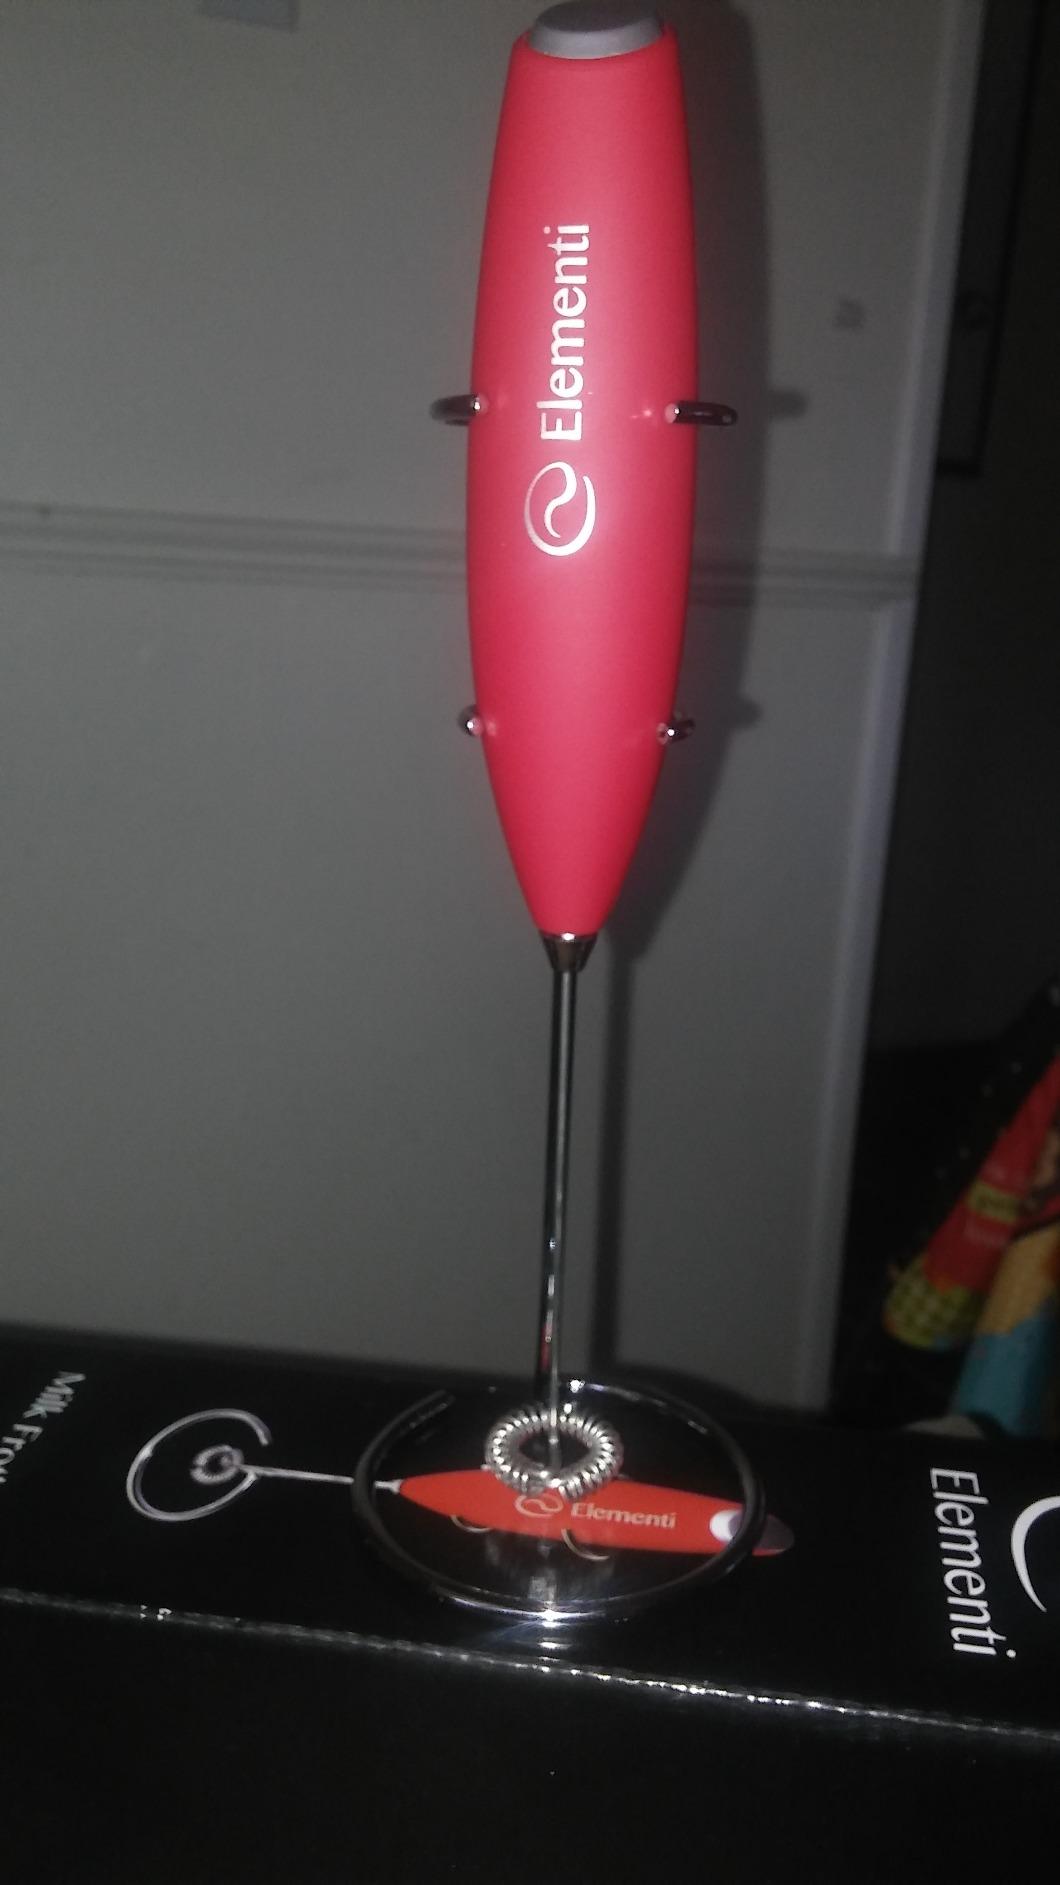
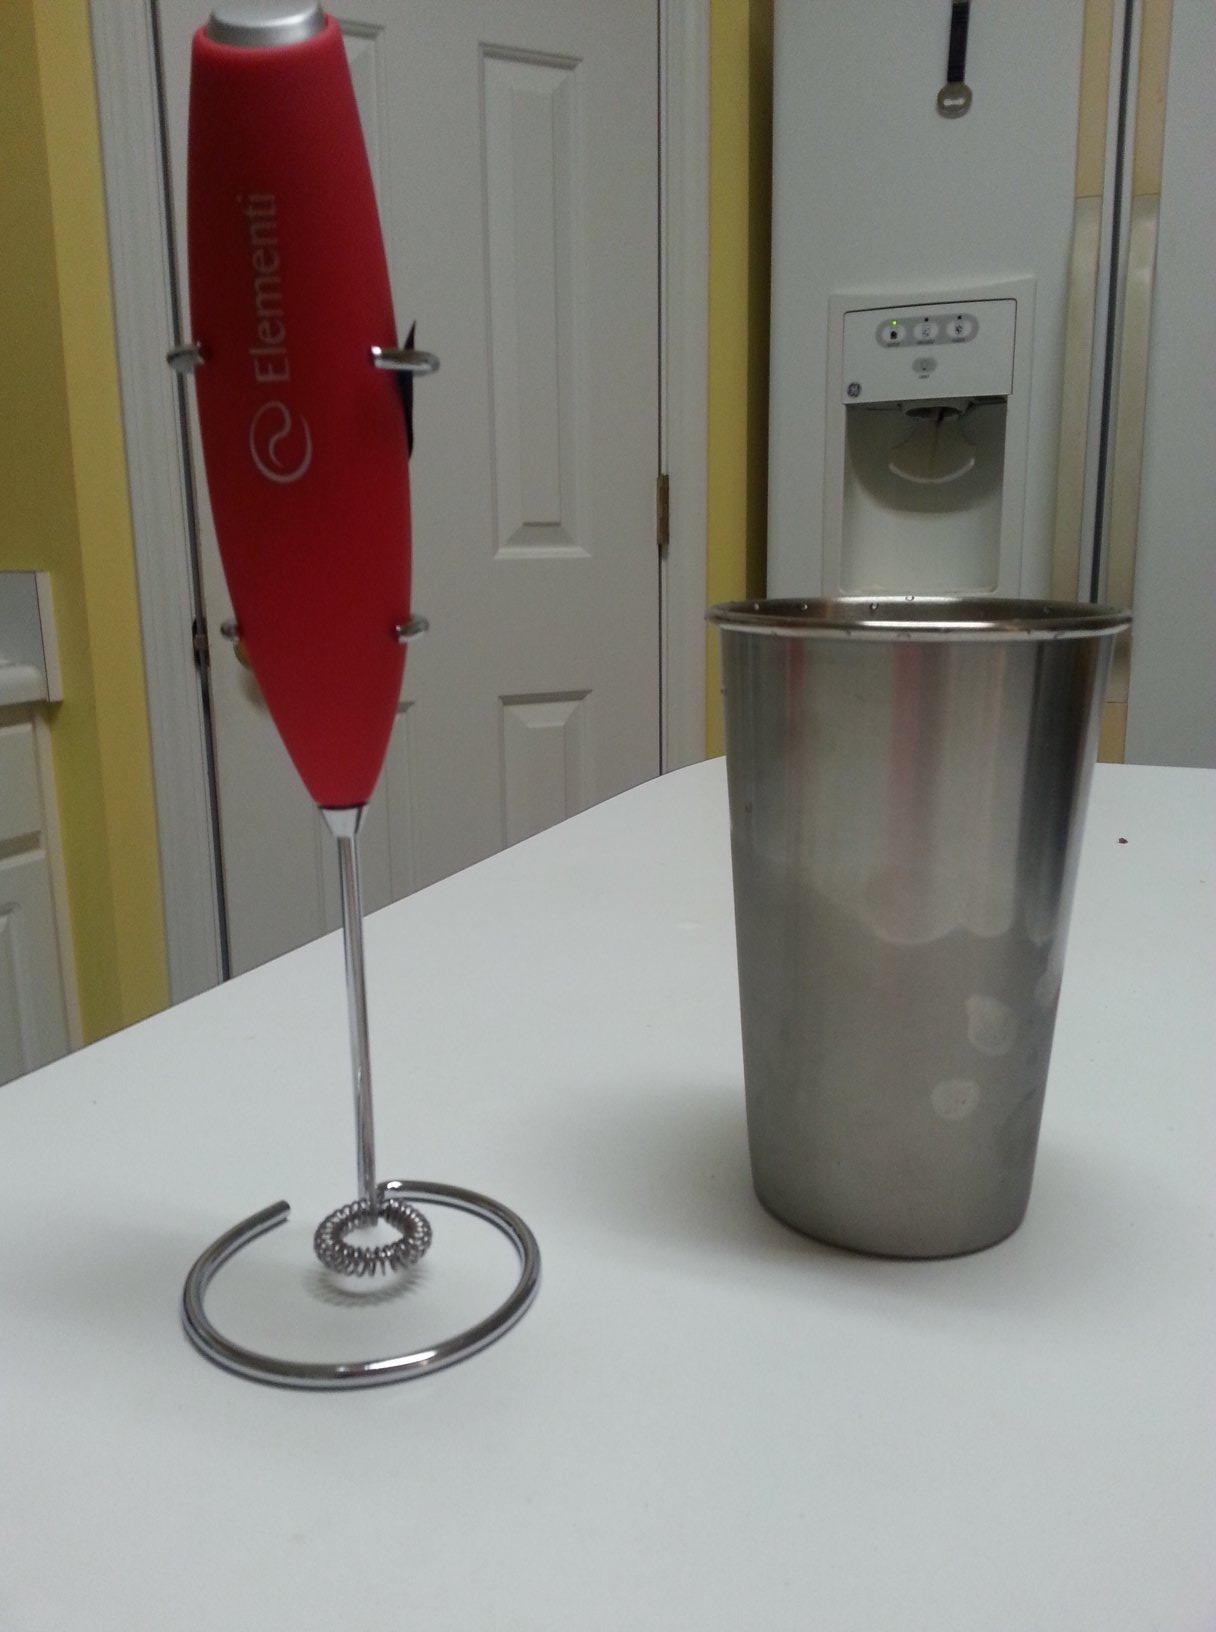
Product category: items_mixer
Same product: yes